Brad Abbott

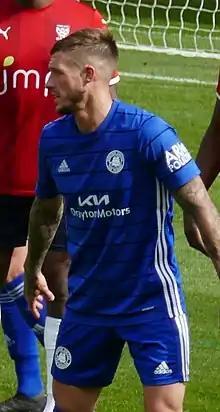
Abbott playing for Boston United in 2022

Bradley Ian Abbott (born 24 December 1994) is an English professional footballer who plays as a midfielder for club Cleethorpes Town.